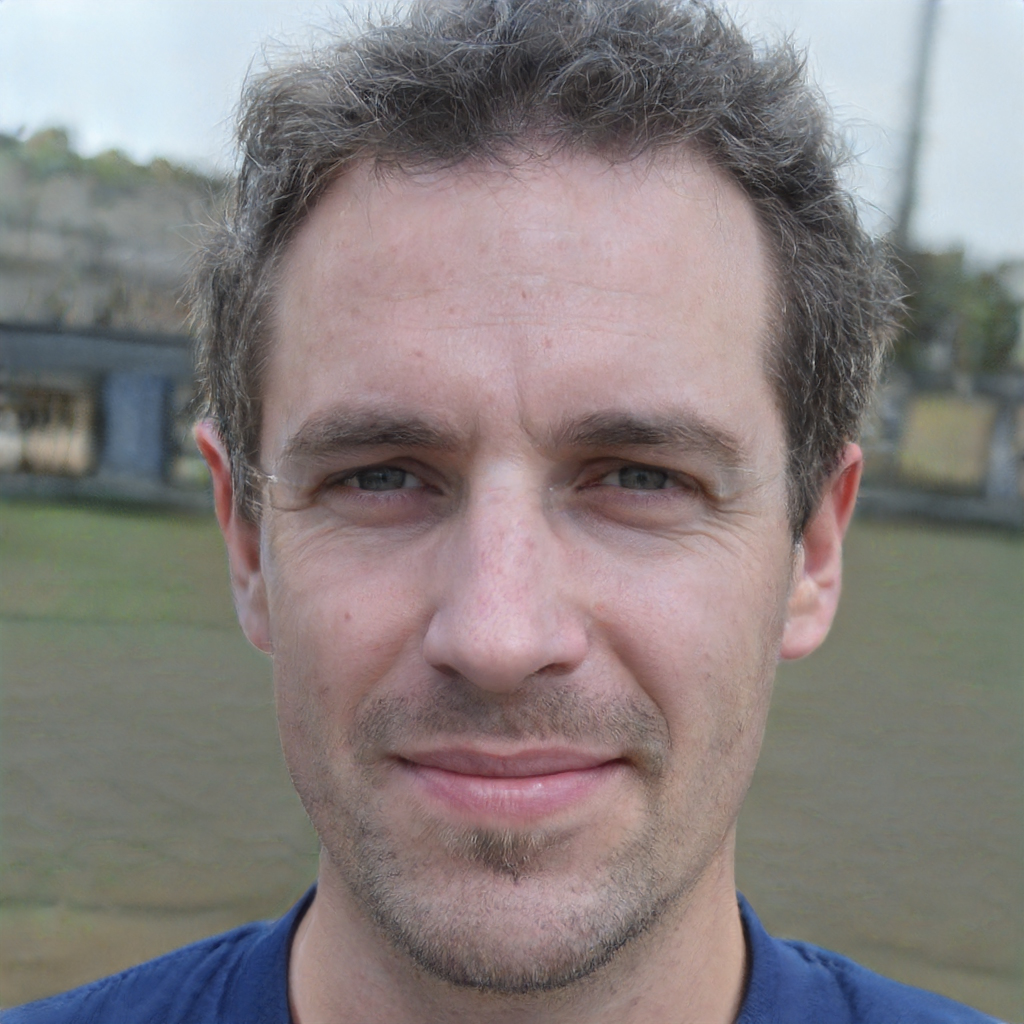
Gender: Male